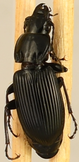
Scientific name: Pterostichus melanarius melanarius
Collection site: Chase Lake National Wildlife Refuge NEON (WOOD), plot WOOD_028